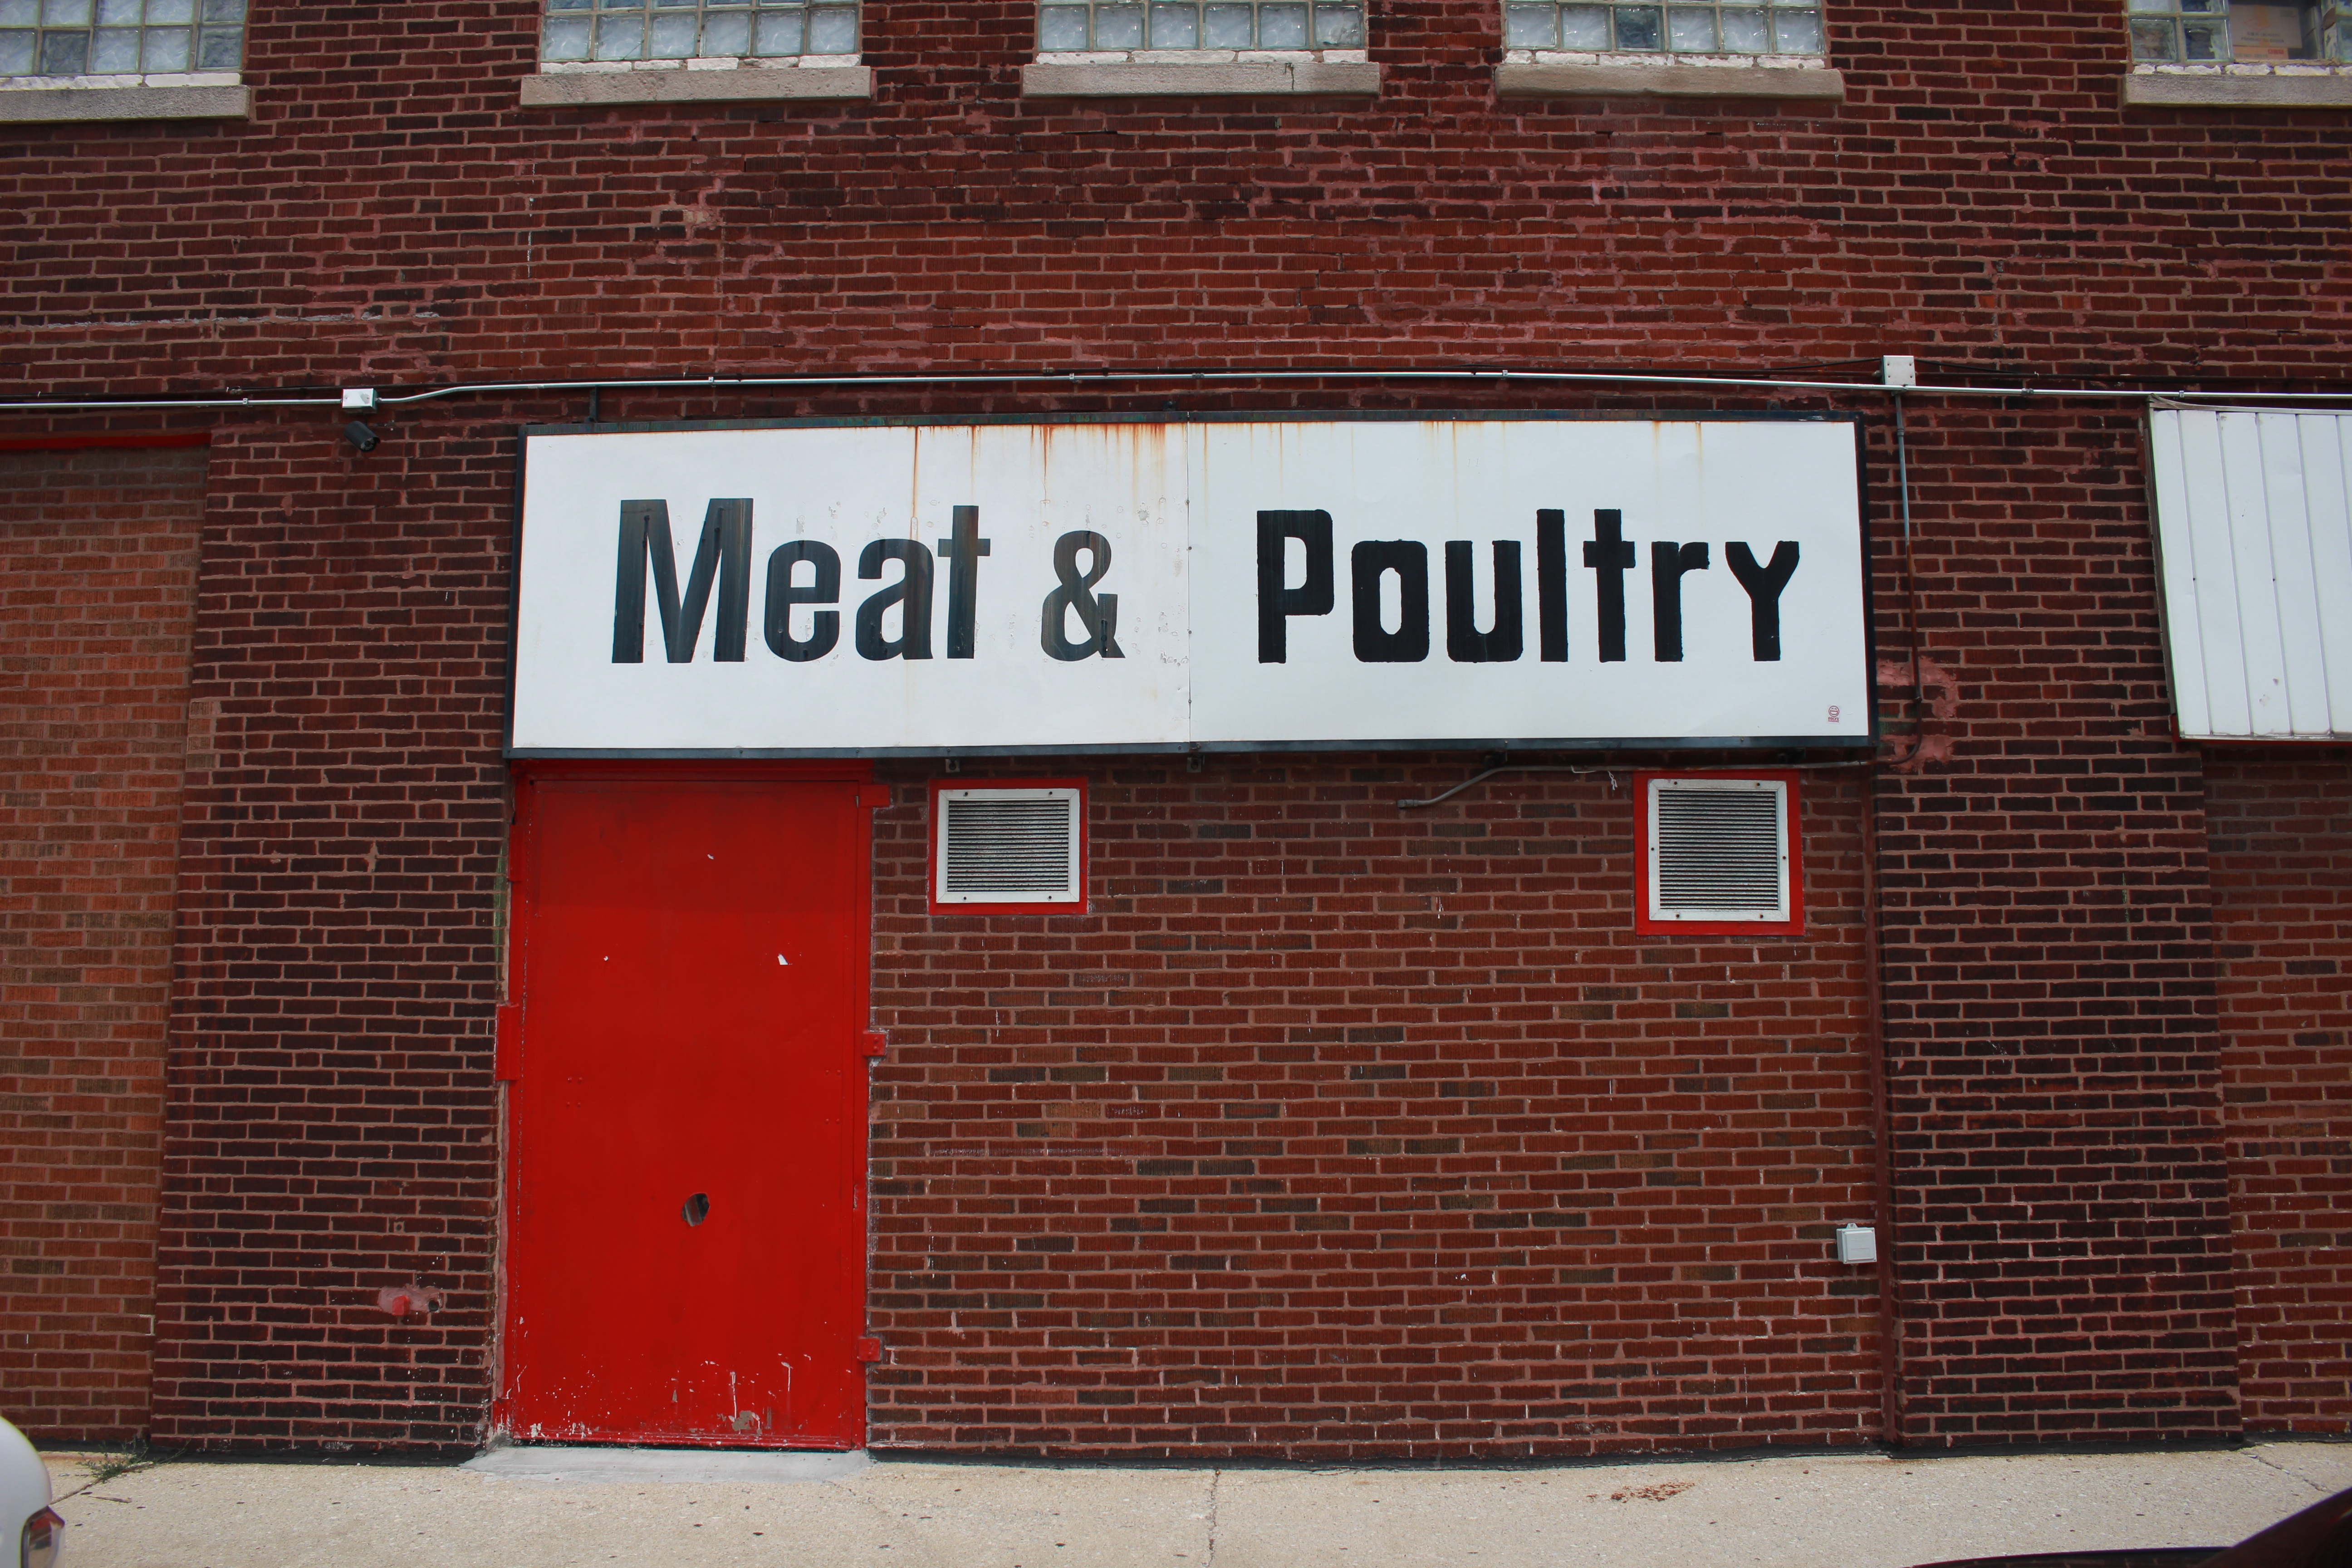
wall, sign, red, facade, brick, signage, urban area, window covering